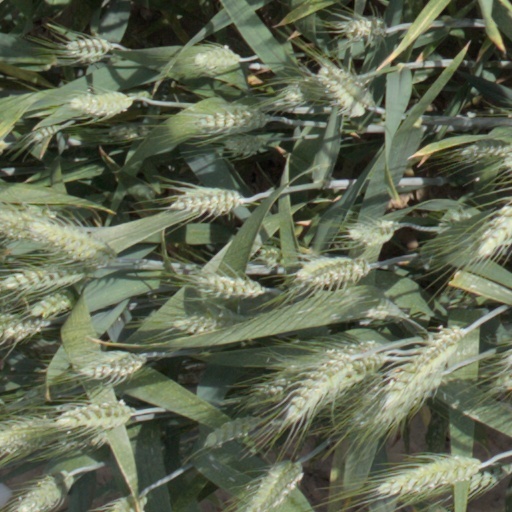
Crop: wheat